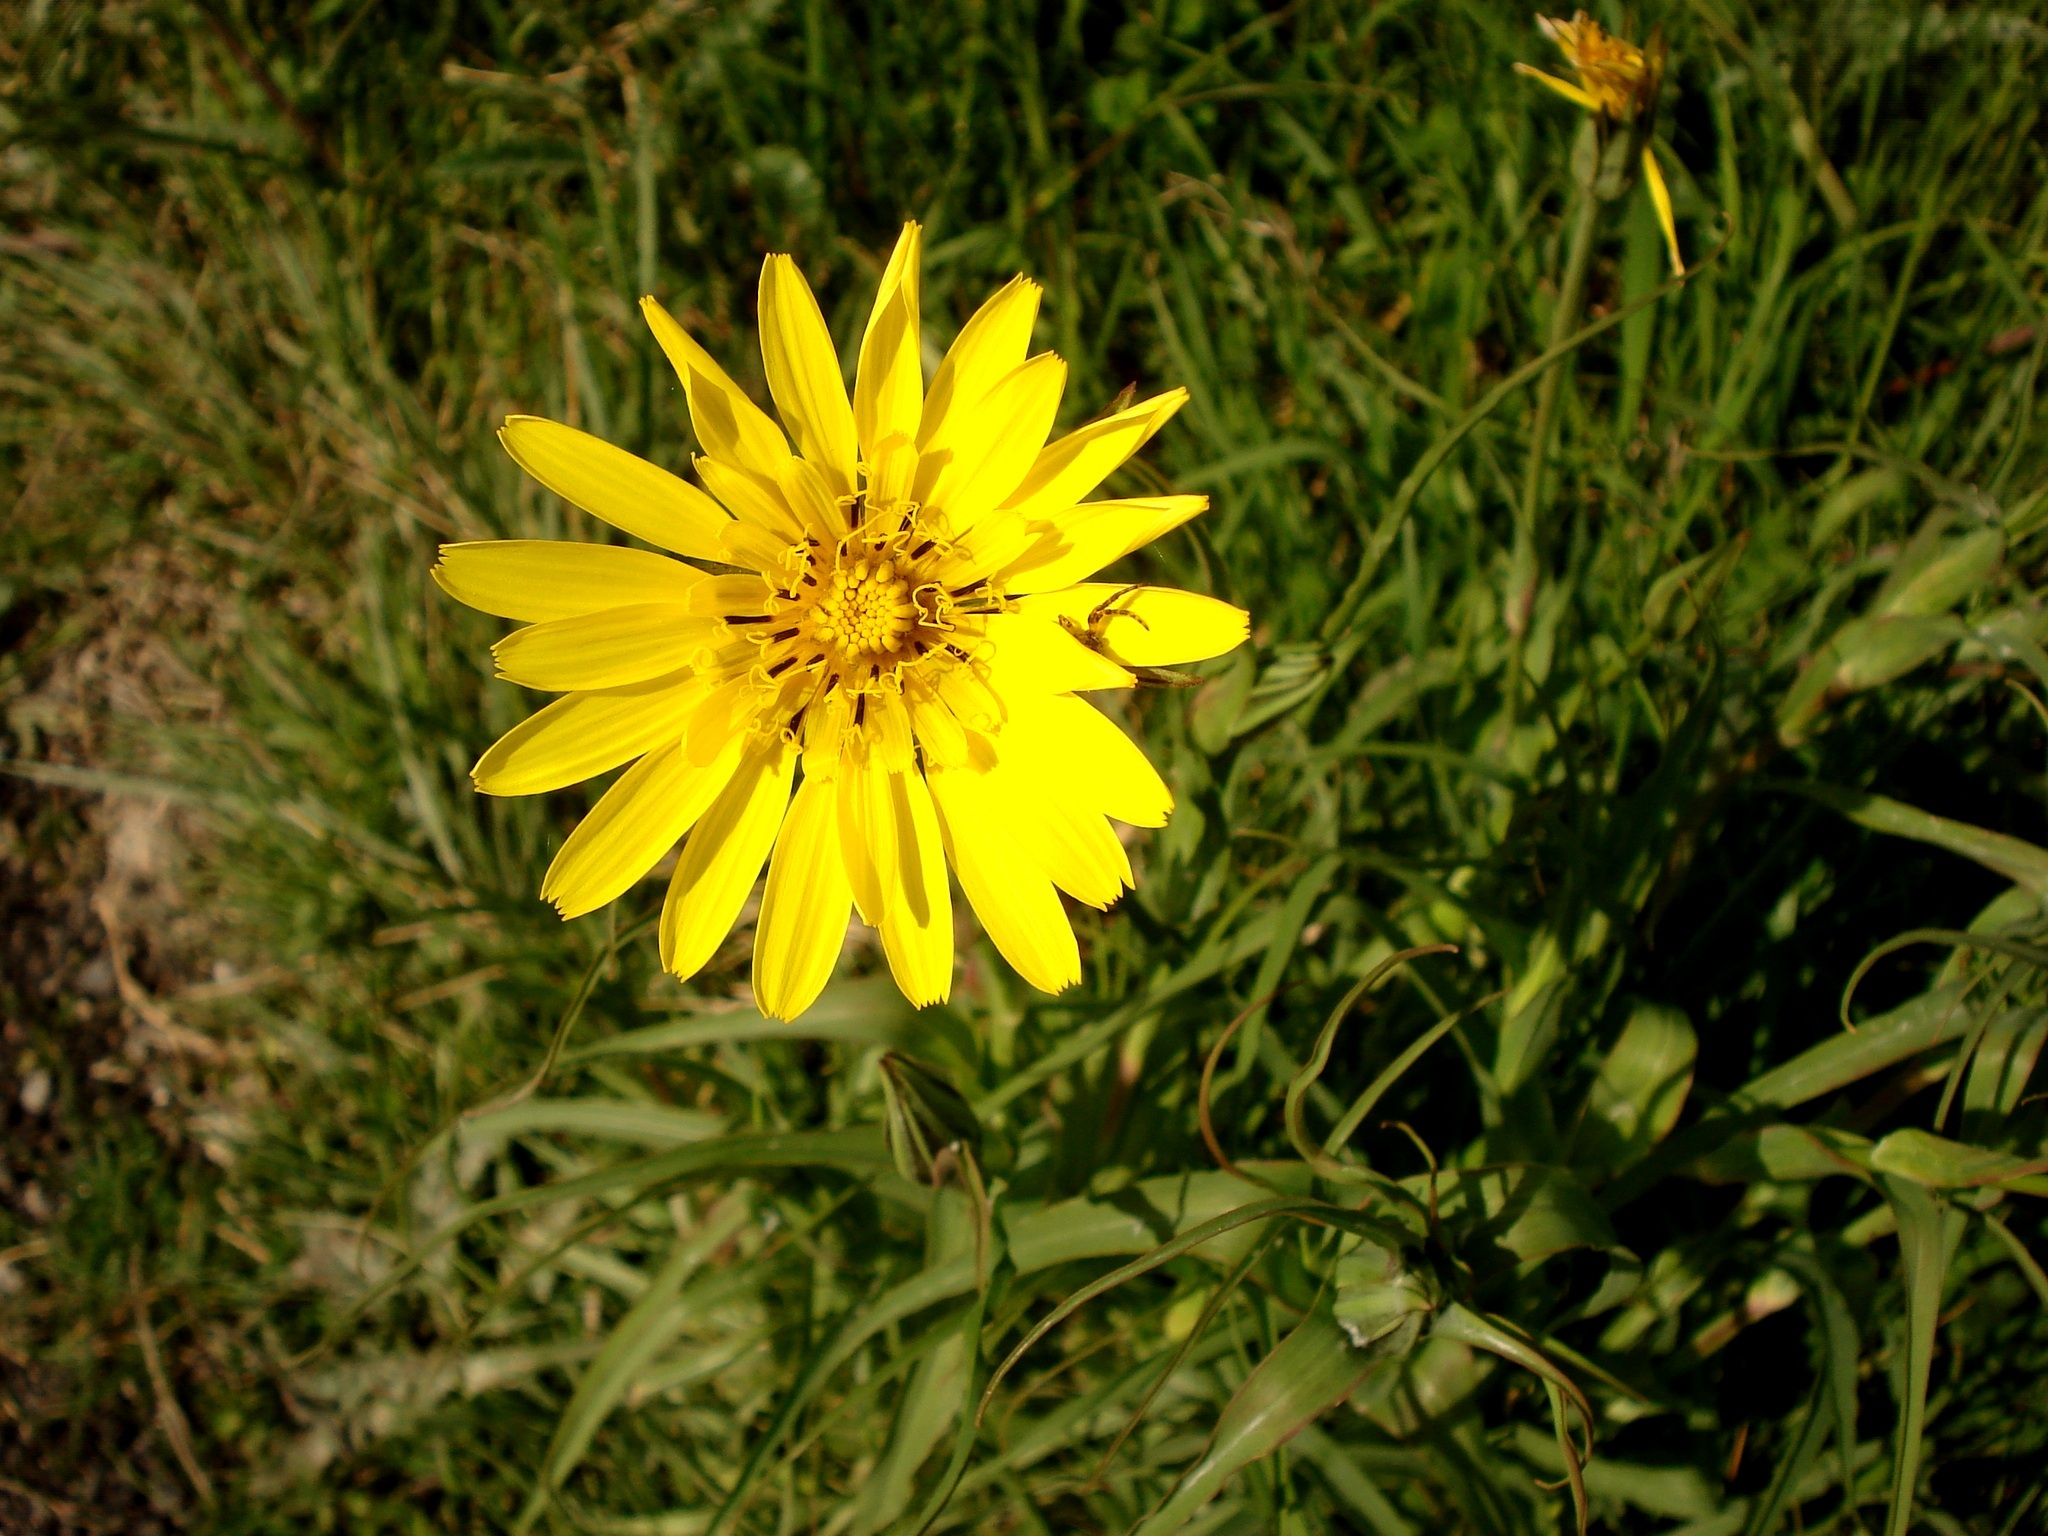
nature, grass, plant, field, meadow, prairie, flower, petal, daisy, spring, green, botany, yellow, flora, wildflower, yellow flowers, macro photography, flowering plant, daisy family, oxeye daisy, land plant, chamaemelum nobile